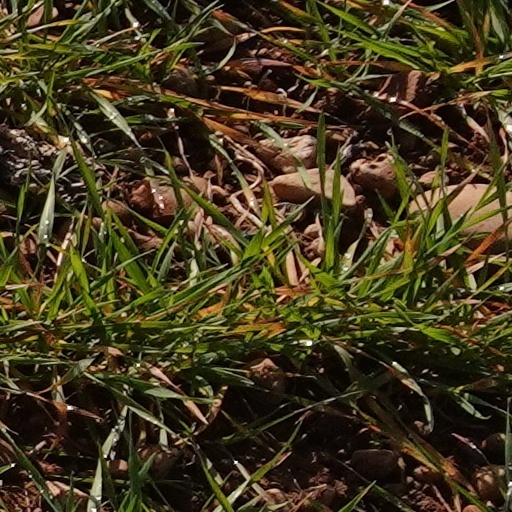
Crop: wheat